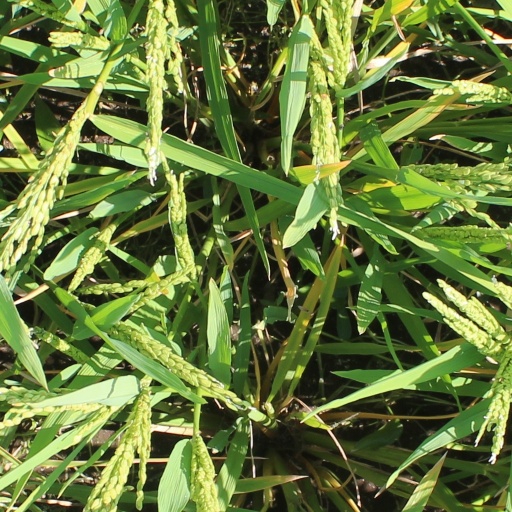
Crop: rice